Columbian Festivals

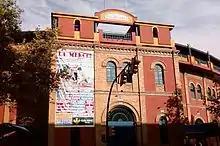
The "plaza de toros" is built on the sides of the Cabezo del Conquero a few meters from the Cathedral.

Bullfights at the Plaza de Toros de La Merced are part of the festivities. They constitute a parallel festival, and are probably the most successful aspect of the festivities. They begin several days before the festival proper, with an act of proclamation in the "León Ortega" School of Art in the El Matadero district.